William Denison

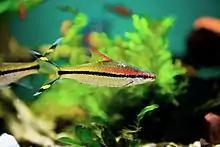
Denison's barb was named after him by Francis Day

In India his training as an engineer was useful in connexion with irrigation and public works of which he was a strong advocate. He passed a town improvement act in 1865 and revised the land revenue assessment principles. In November 1863, when Lord Elgin died, Denison for two months became Governor-General of India. During this period he recalled an order for the withdrawal of troops involved in the Sitana campaign.